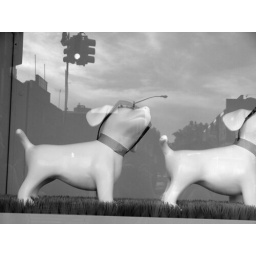
dog in window